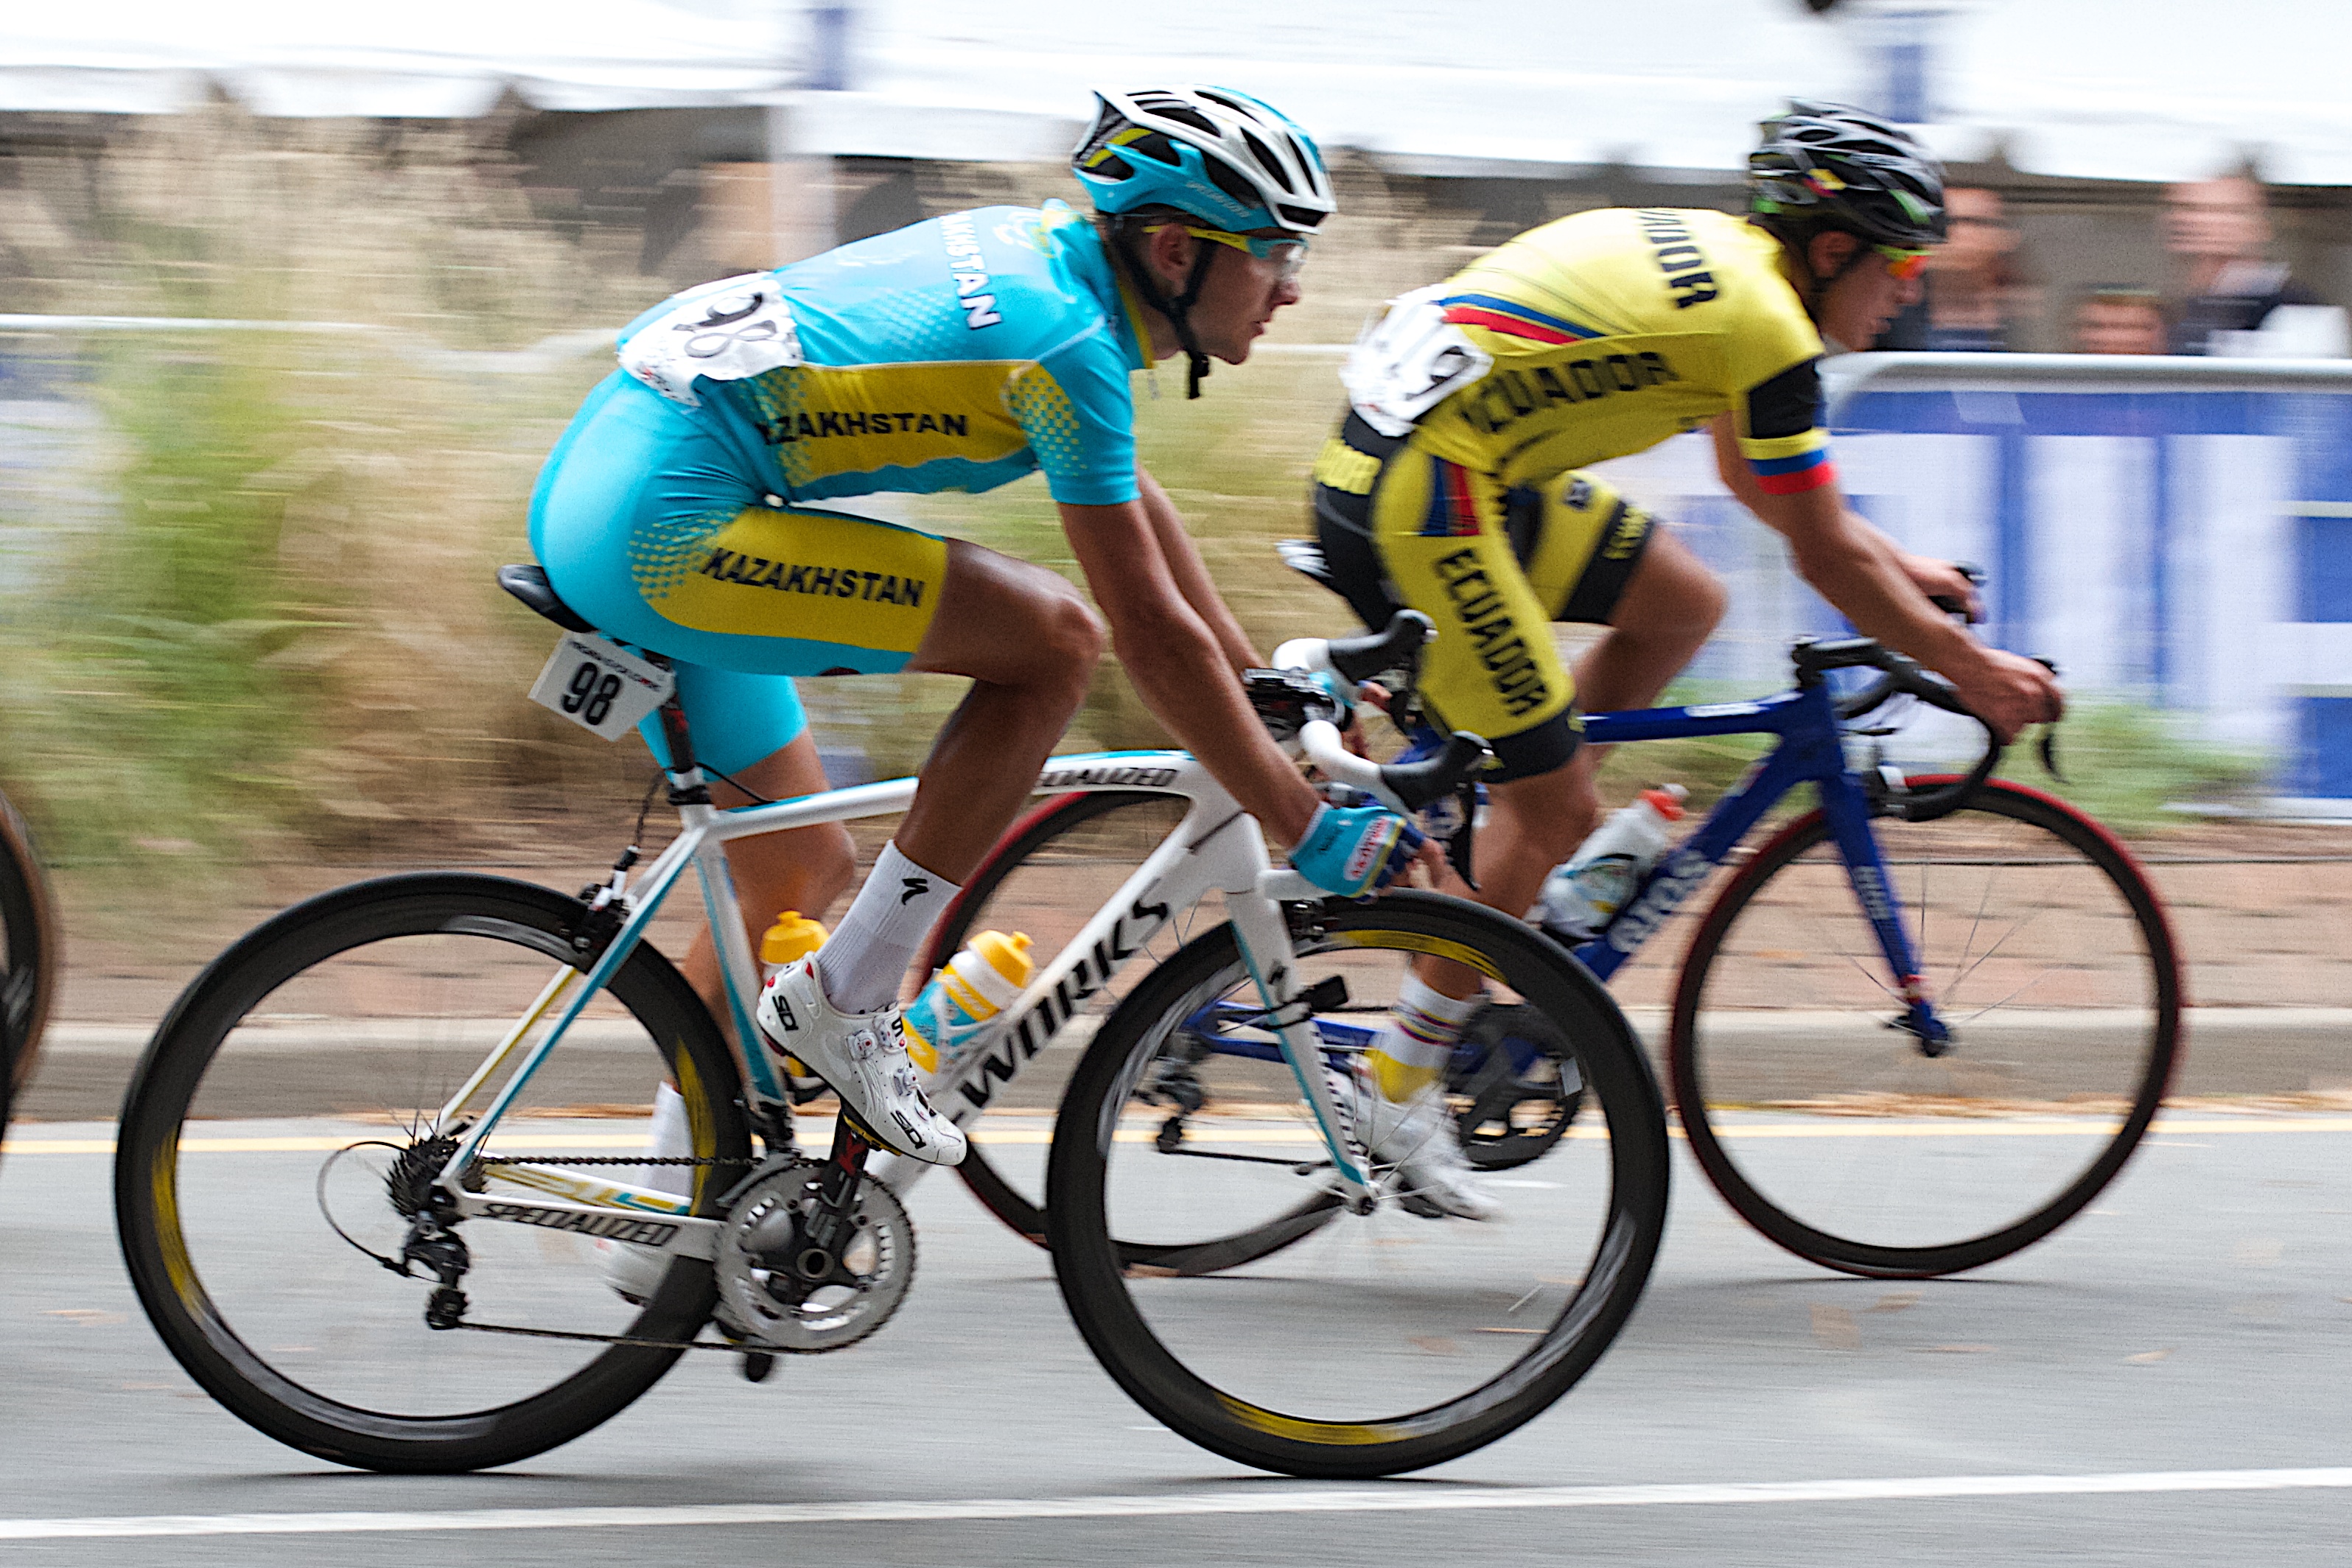
bicycle, vehicle, sports equipment, cycling, race, sports, racing, vcubrb, road cycling, outdoor recreation, cycle sport, cyclo cross bicycle, cyclo cross, bicycle racing, road bicycle, endurance sports, racing bicycle, hybrid bicycle, road bicycle racing, duathlon, keirin